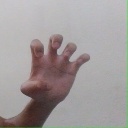
अक्षर: झ